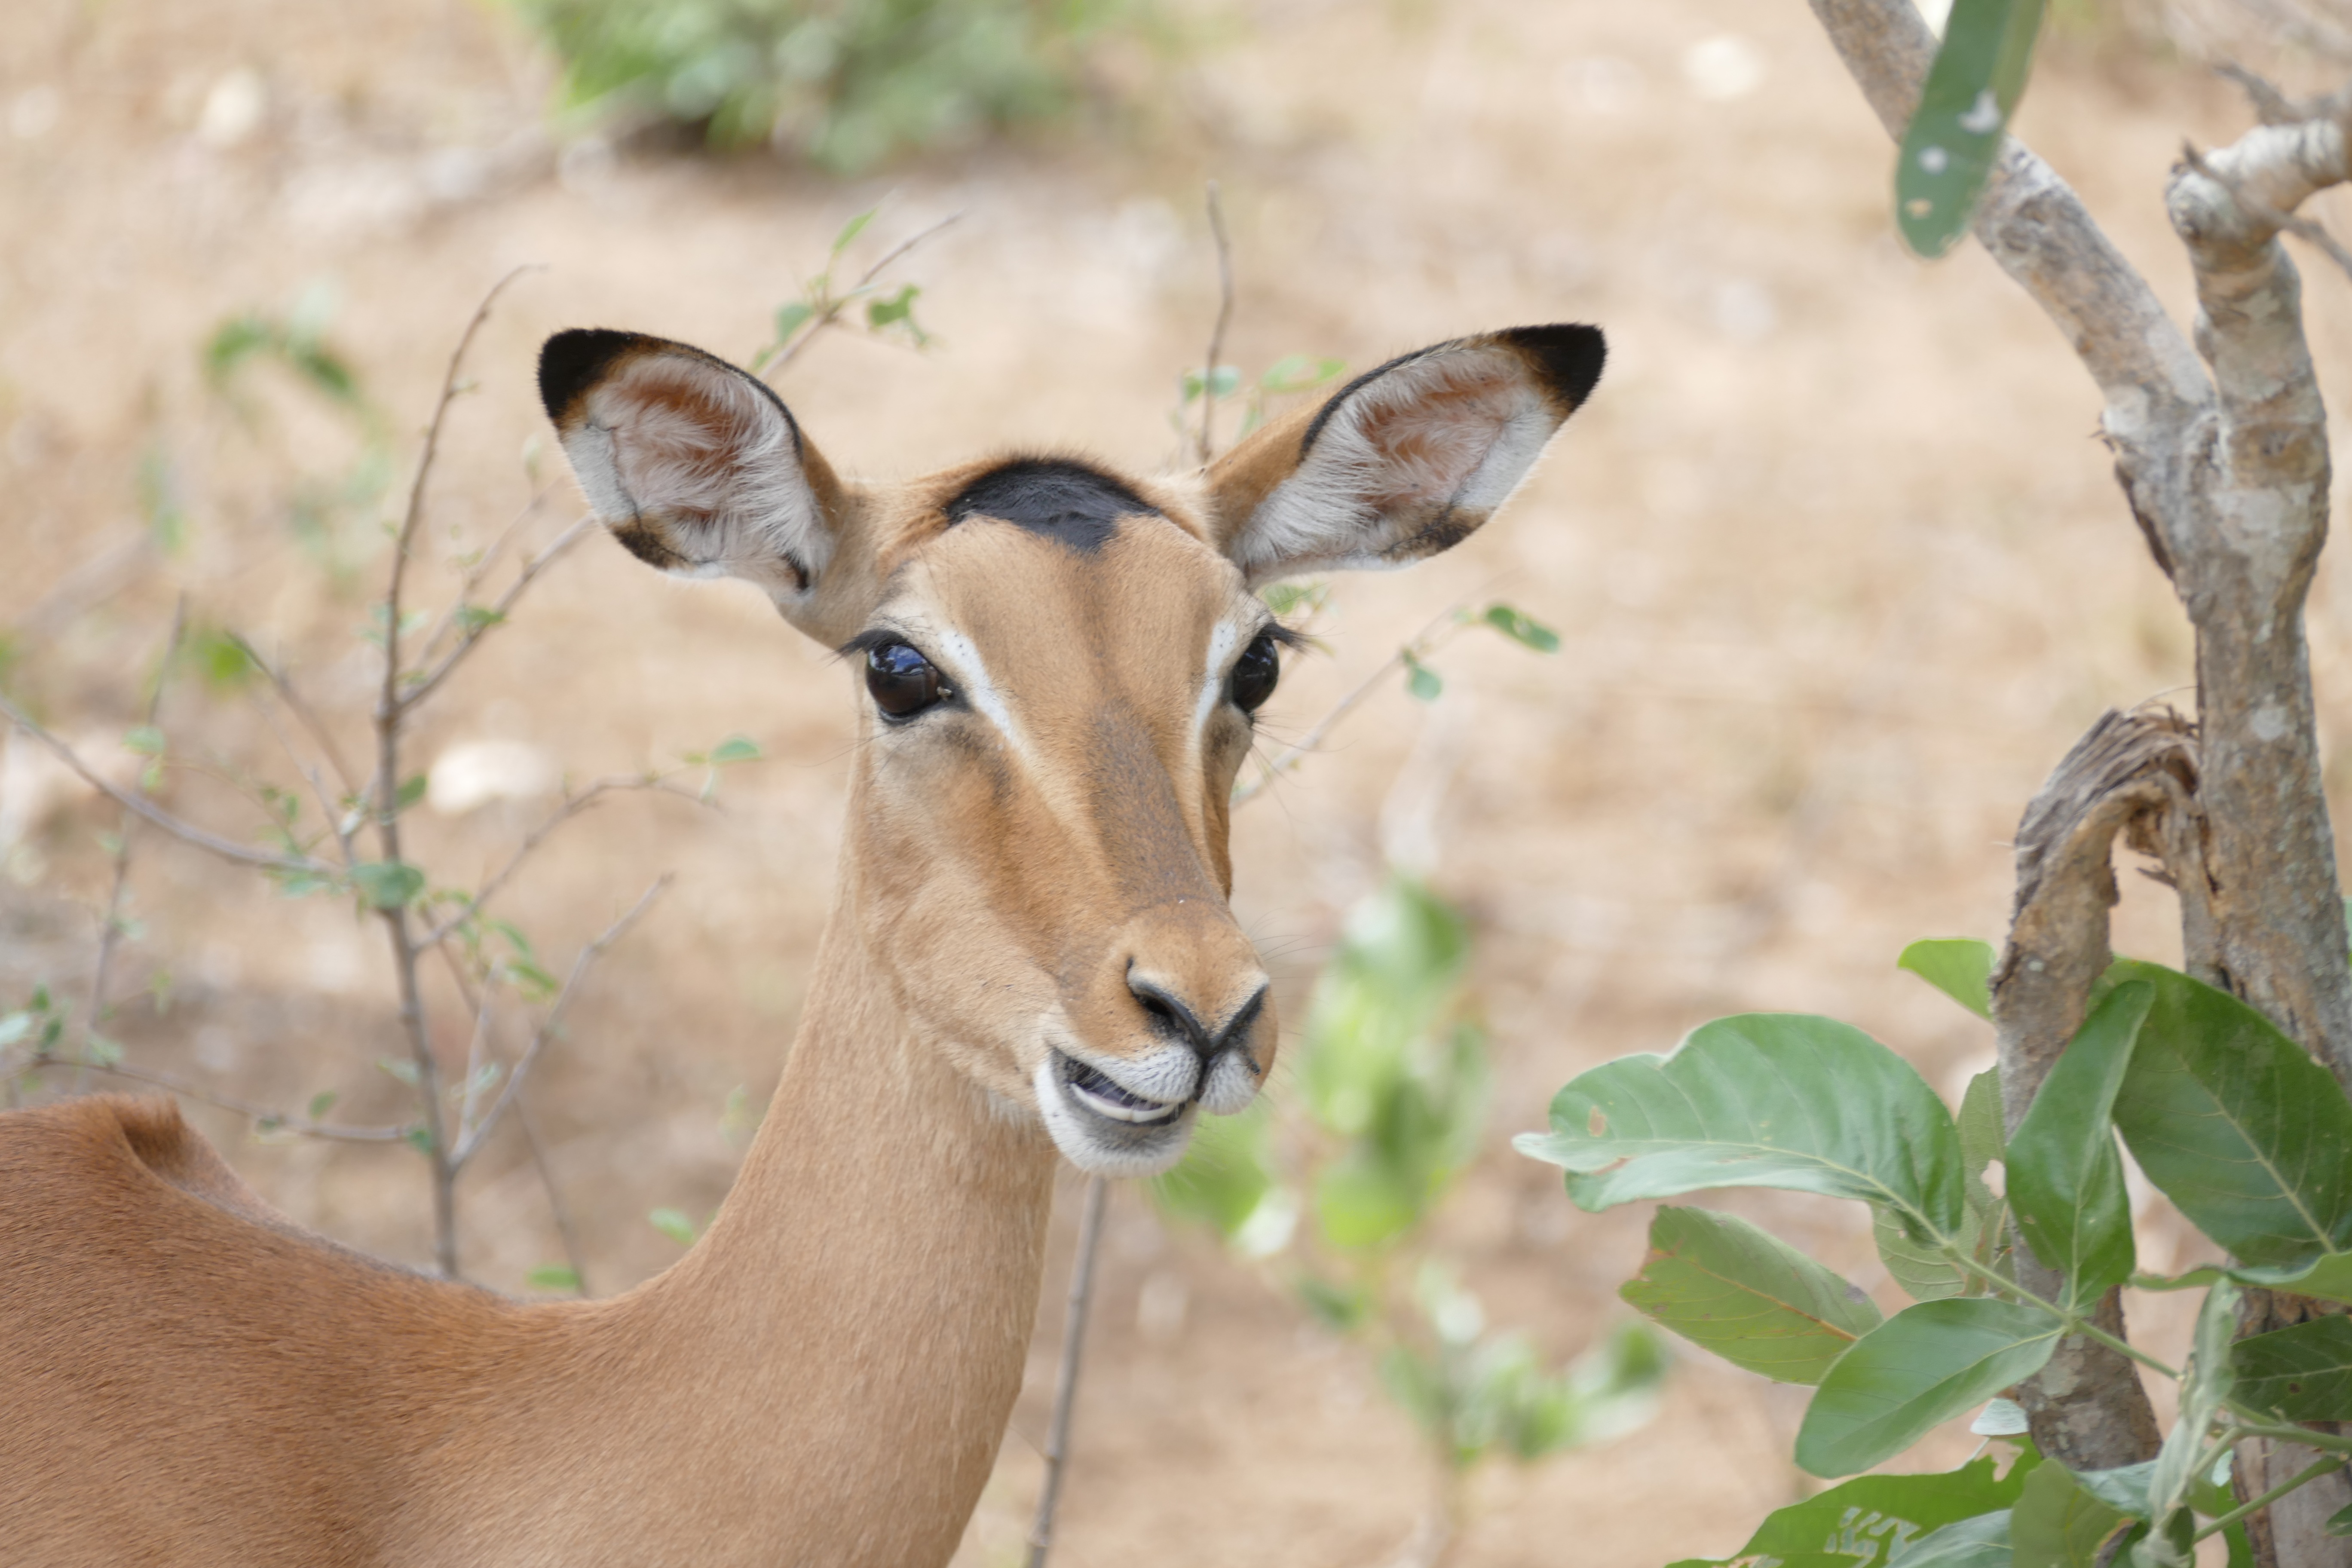
nature, animal, wildlife, wild, zoo, mammal, fauna, antelope, gazelle, vertebrate, impala, african, kudu, safari, south africa, white tailed deer, kruger, springbok, pronghorn